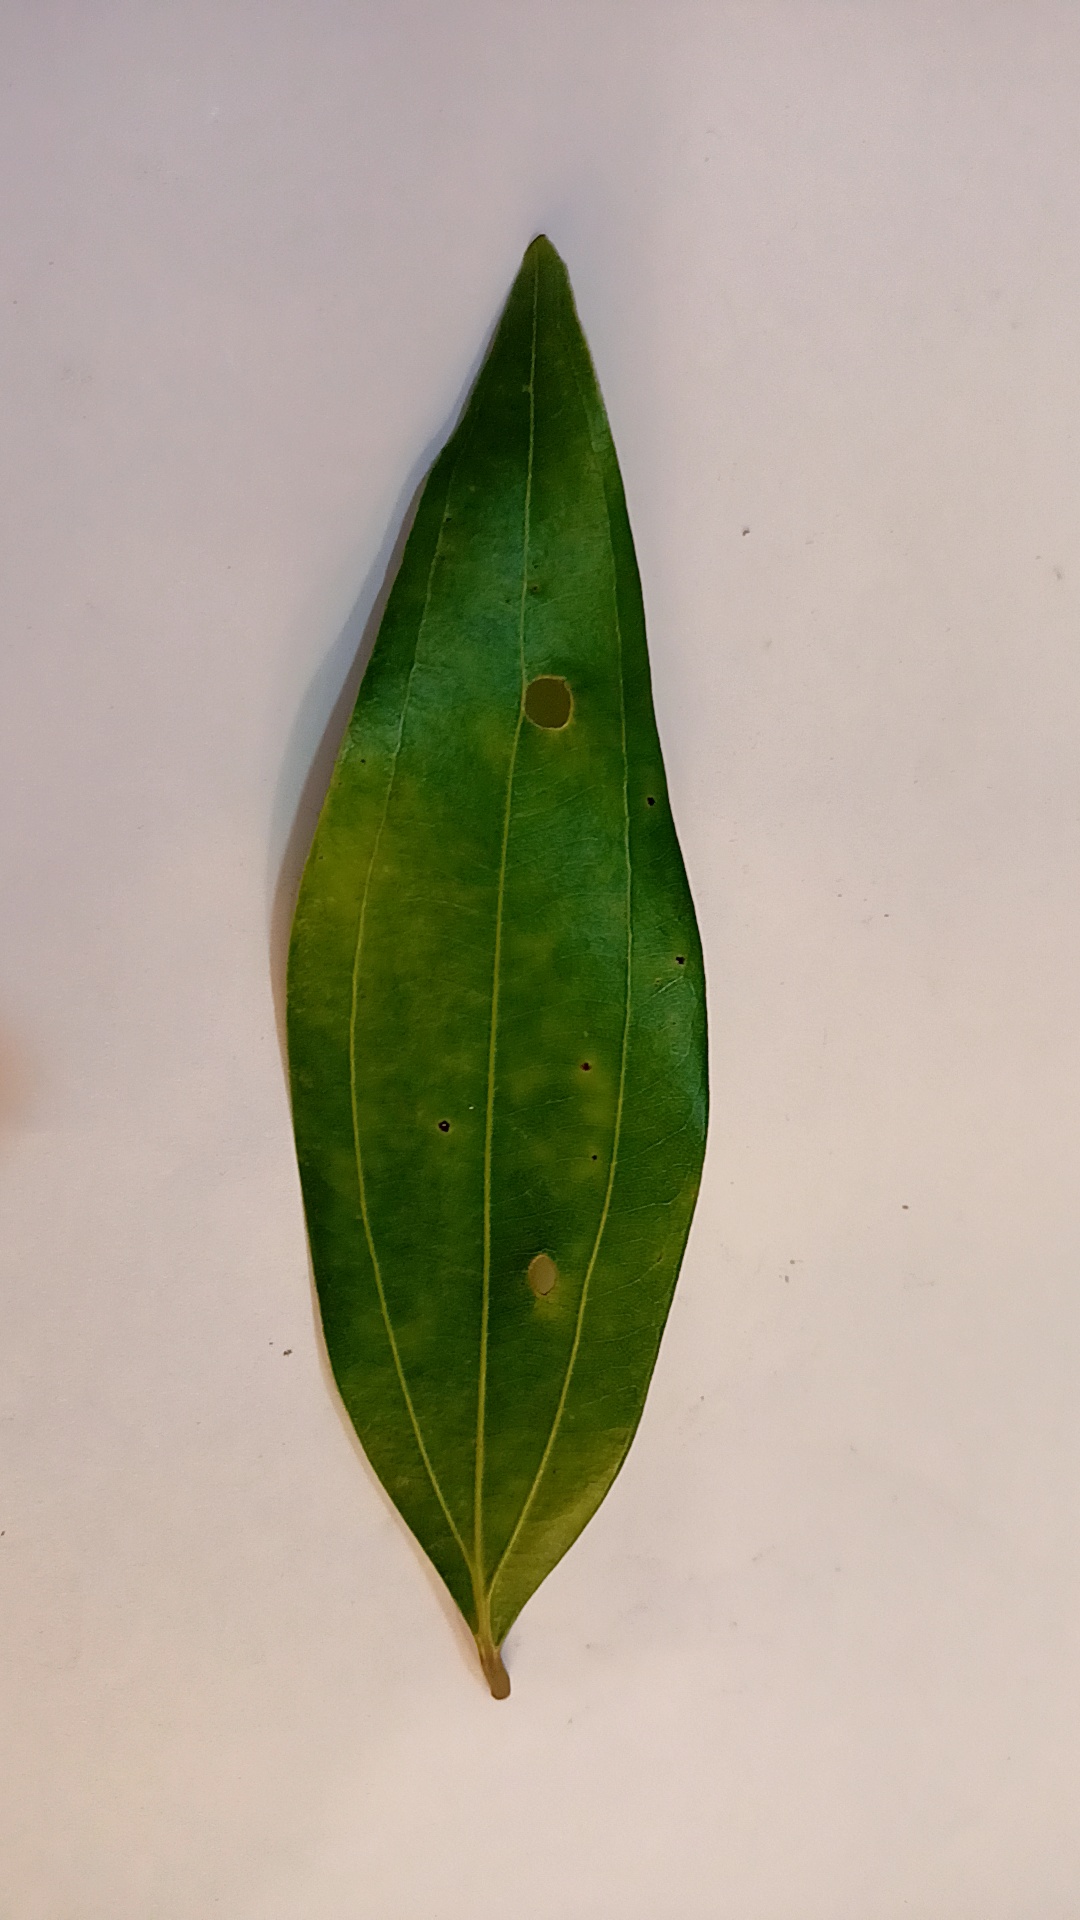
Label: Disease